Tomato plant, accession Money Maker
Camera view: bottom (45 deg); turntable rotation: 60 degrees
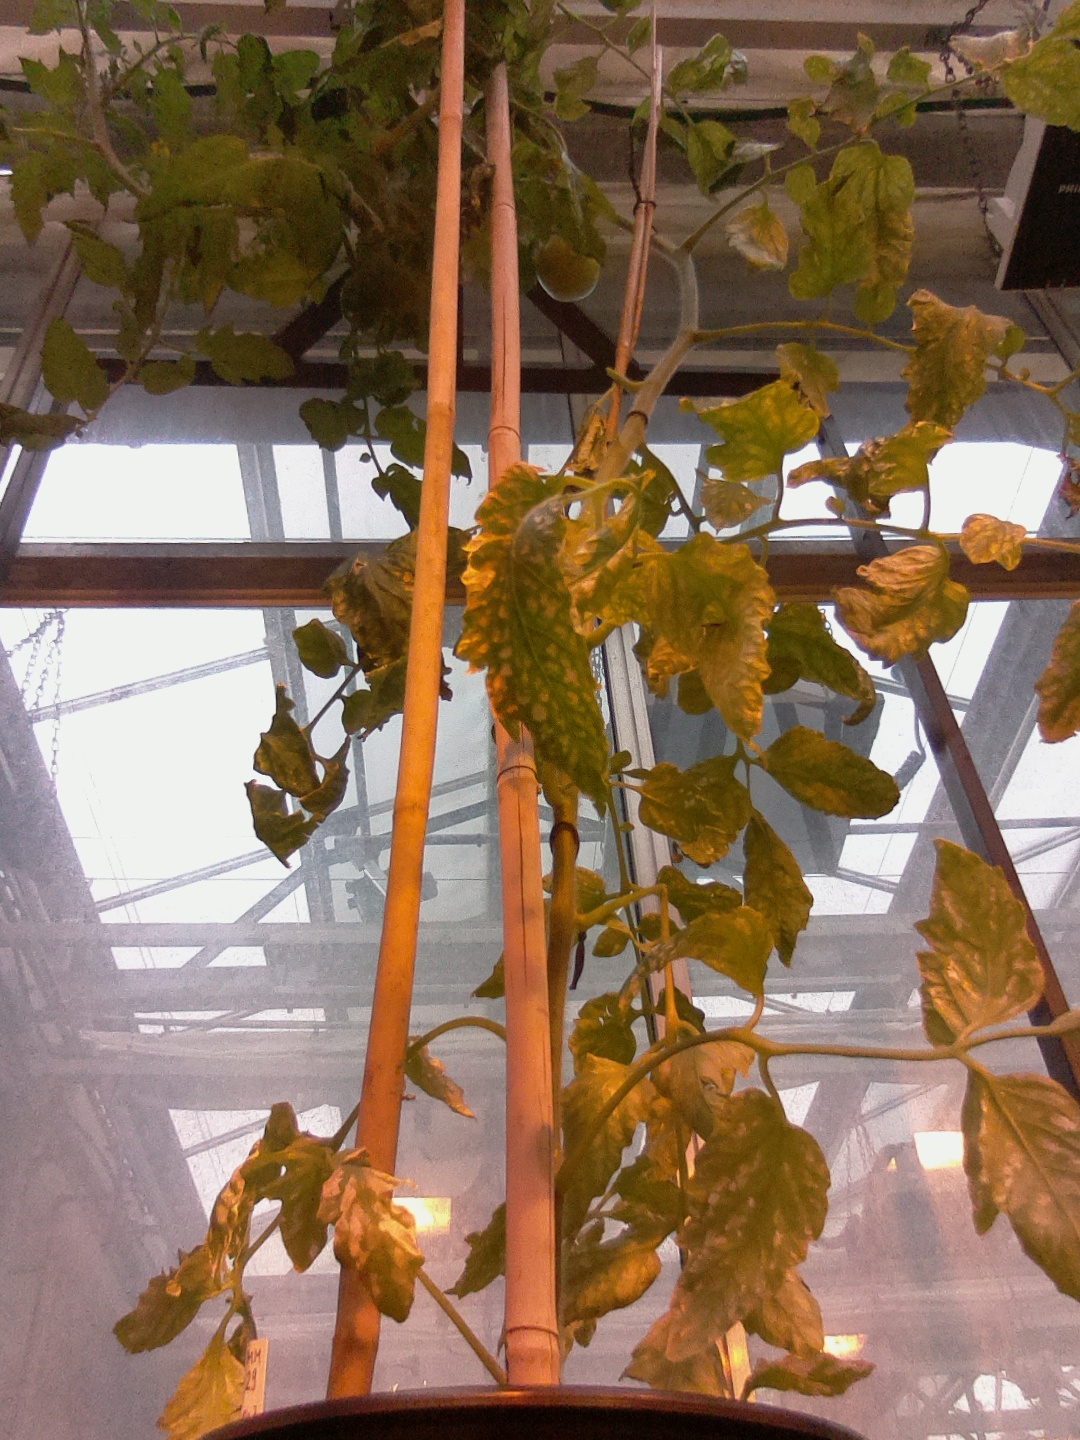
BBCH growth stage 75: 50%-60% of final fruit size